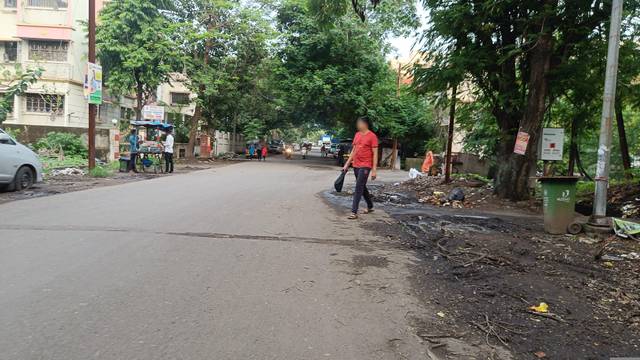
Region: India
Coordinates: 19.206, 73.105